Qatar Museums

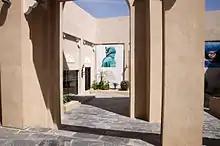
QMA Gallery

Adjacent to the Museum of Islamic Art is the MIA Park, a 280,000 square meter seafront, crescent-shaped park designed by the Pei Partnership Architects of New York City. It includes a sculpture plaza featuring a commissioned work by US Artist Richard Serra titled "7”, the artist's first public work in the Middle East.